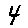
Label: 4